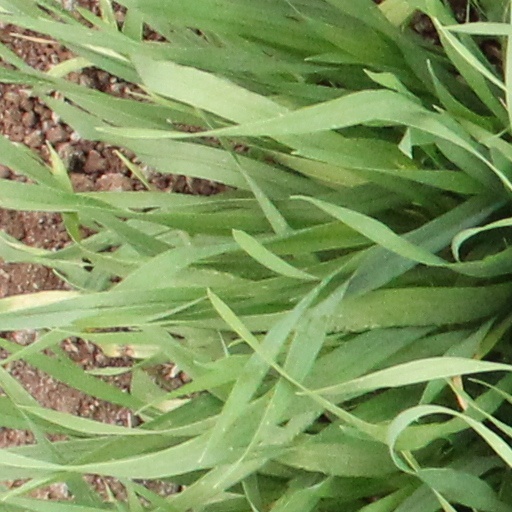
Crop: wheat